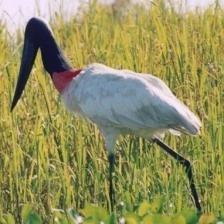
Species: JABIRU
Scientific name: JABIRU MYCTERIA
ImageNet parent category: white_stork